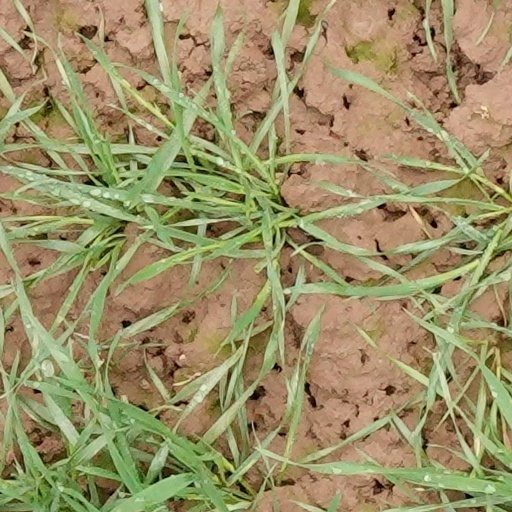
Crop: wheat